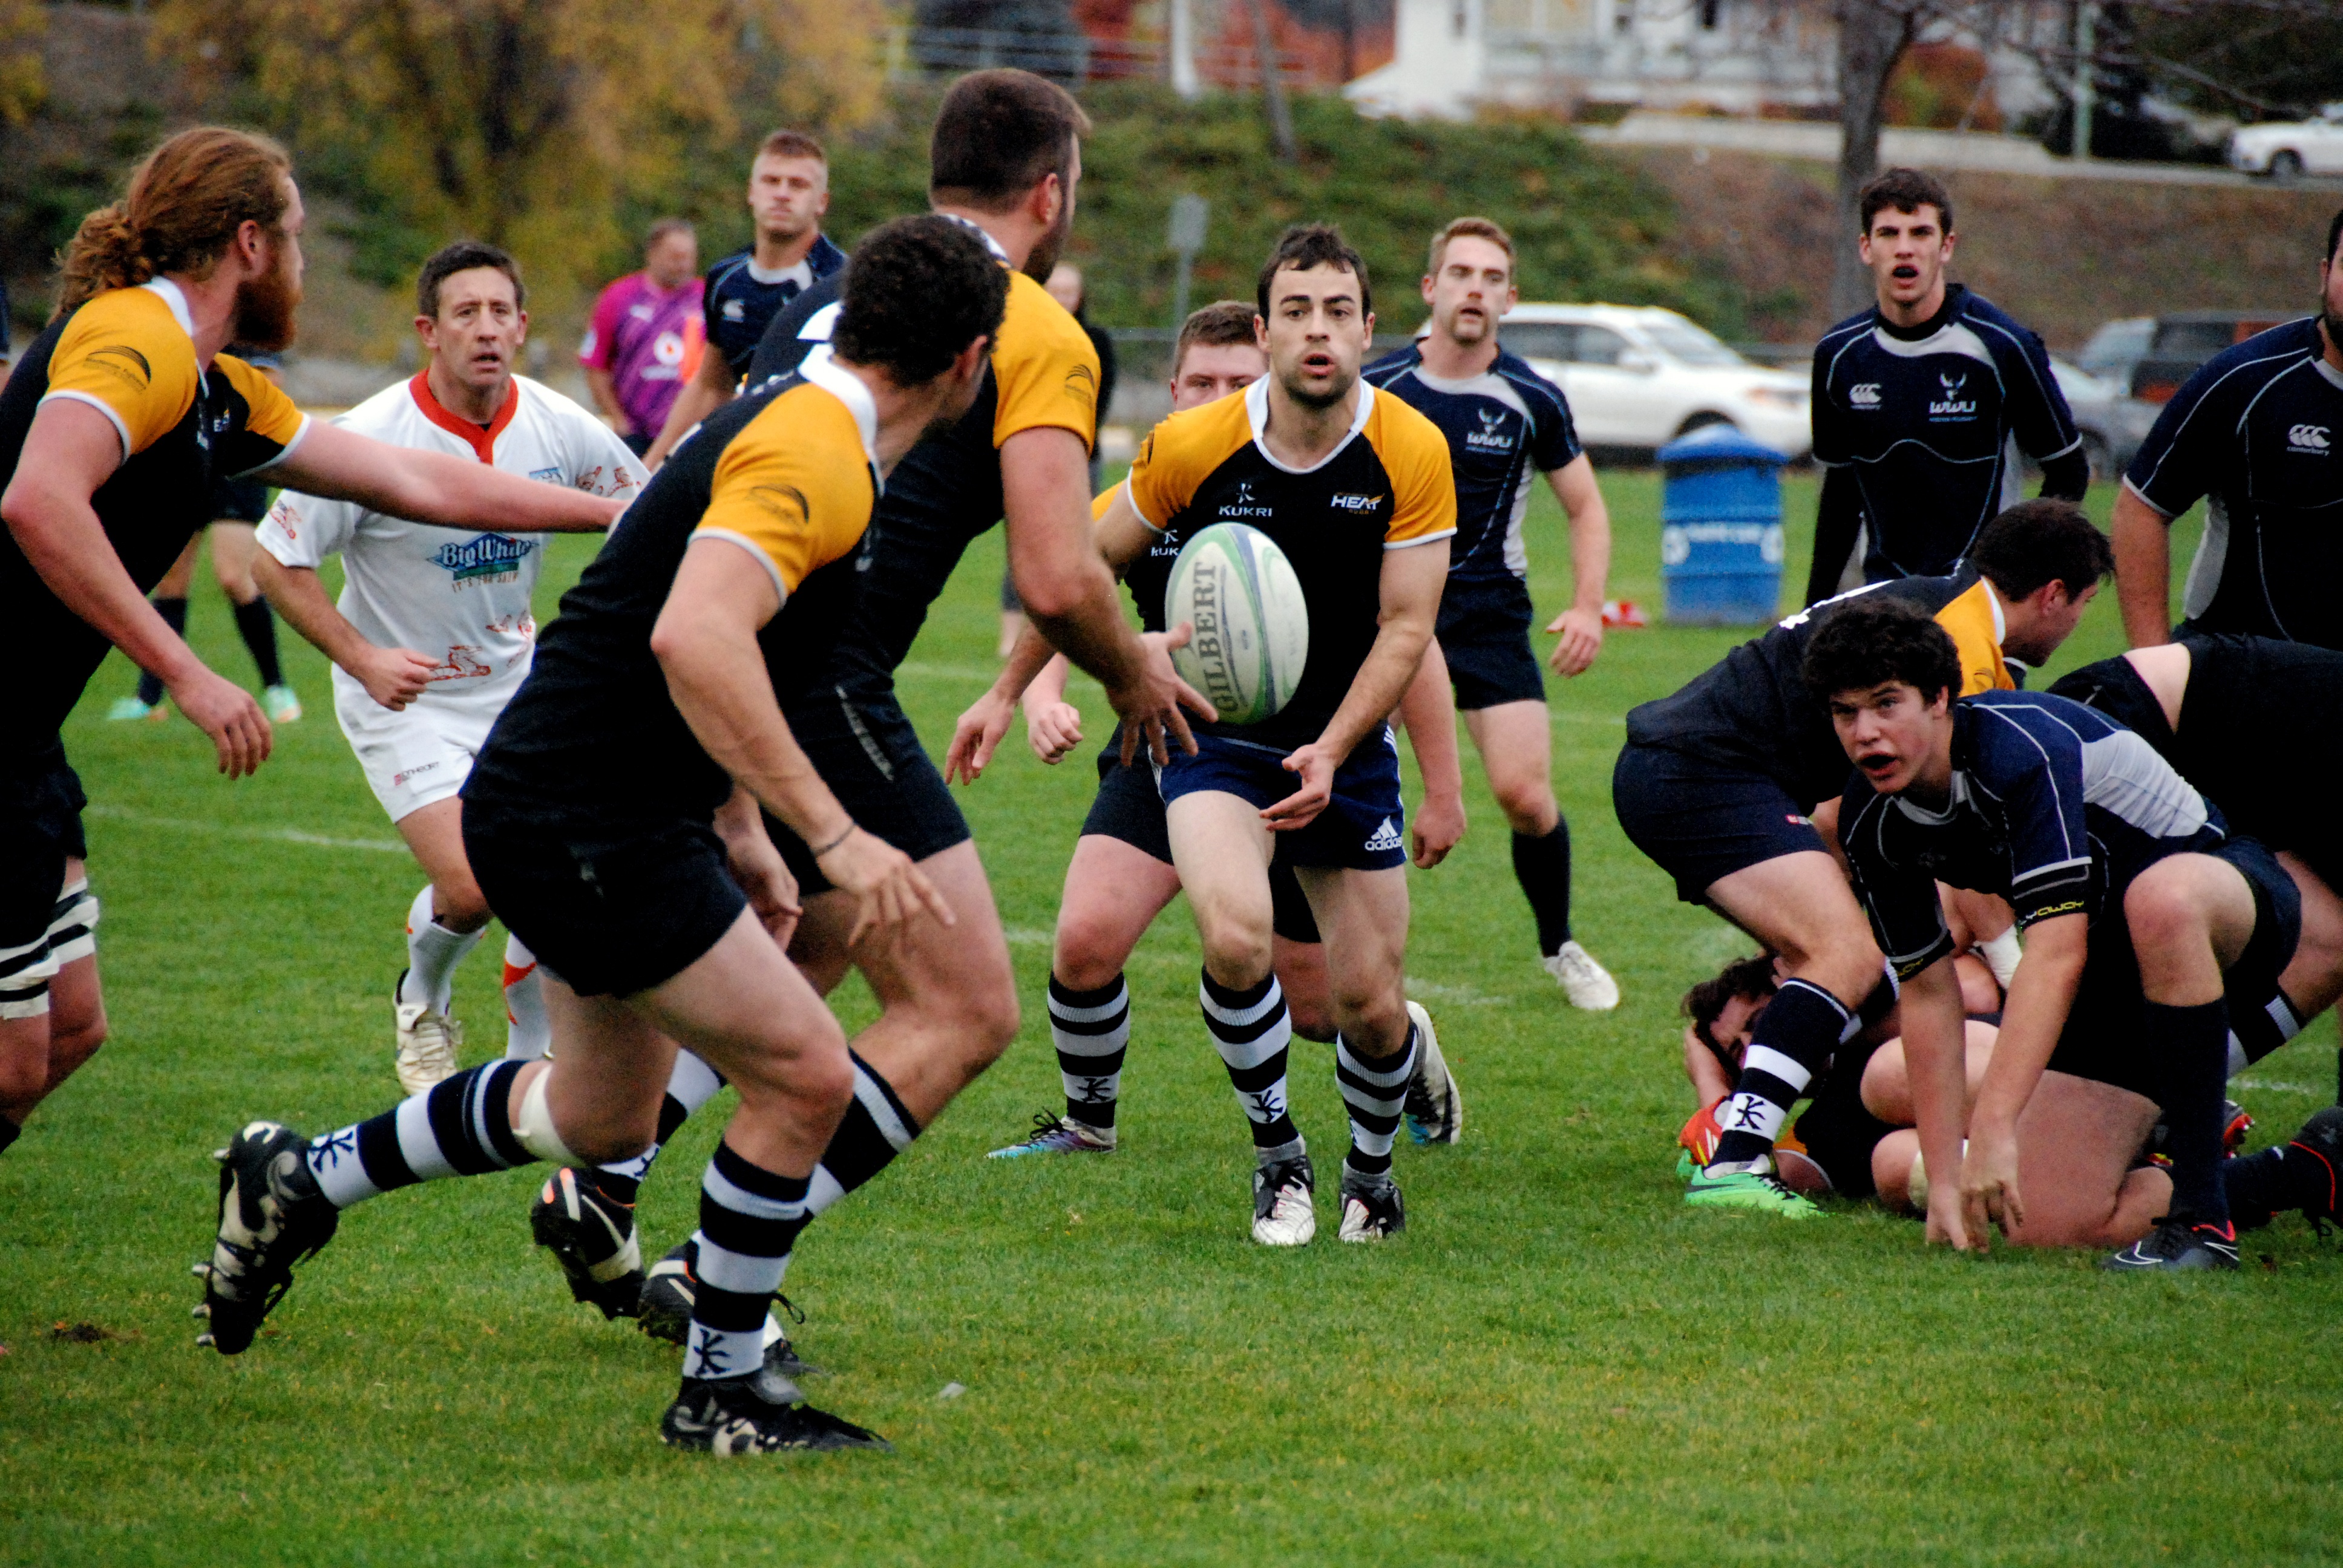
sport, game, soccer, rugby, team, sports, tackle, ball game, team sport, rugby football, rugby union, rugby league, rugby sevens, australian rules football